Jordan Montgomery

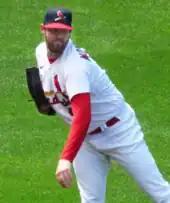
Montgomery with the St. Louis Cardinals in 2022

The Yankees traded Montgomery to the St. Louis Cardinals for Harrison Bader and a player to be named later or cash considerations on August 2, 2022. He made his Cardinal debut on August 6, throwing five scoreless innings before being taken out due to cramping caused by dehydration, versus the Yankees in a 1–0 win for the Cardinals at Busch Stadium. On August 22, 2022, Montgomery pitched his first complete game in the major leagues, a one-hit, 99-pitch Maddux against the Chicago Cubs. He finished the 2022 season with a 9–6 record and a 3.48 ERA in 32 games started. The Cardinals qualified for the 2022 MLB postseason and Montgomery pitched in relief for the Cardinals in Game 2 of the 2022 NL Wild Card Series, as the Philadelphia Phillies swept the Cardinals, two games to none.